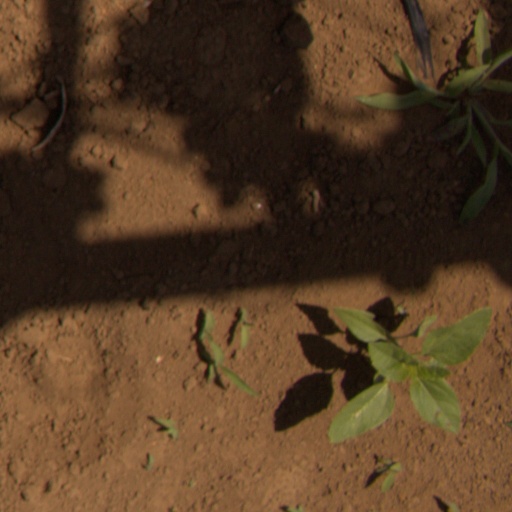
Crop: Jerusalem artichoke